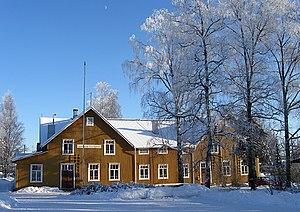
Lauritsala est une ancienne ville de marché en Carélie du Sud en Finlande.